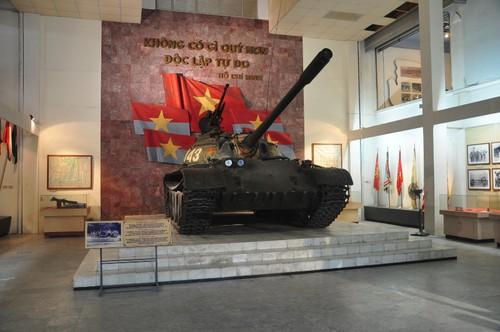
có một mô hình xe tăng xuất hiện ở trong căn phòng trưng bày